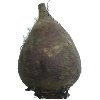
Label: Beetroot 1